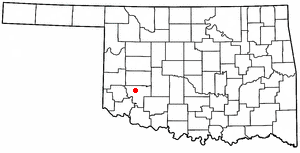
La ville de Hobart est le siège du comté de Kiowa, dans l’État d’Oklahoma, aux États-Unis. Sa population s’élevait à 3 756 habitants lors du recensement de 2010, estimée à 3 621 habitants en 2015.